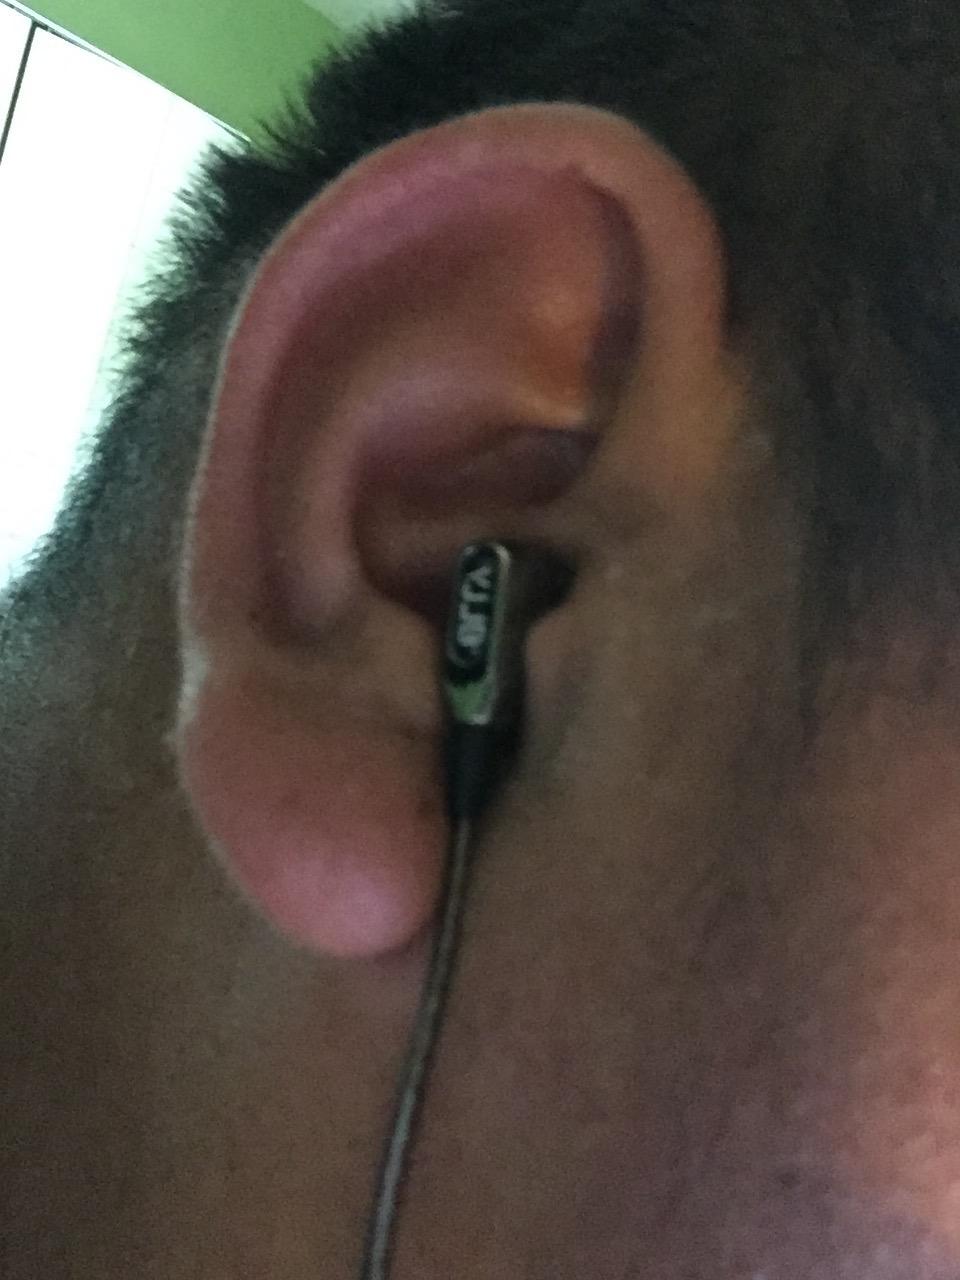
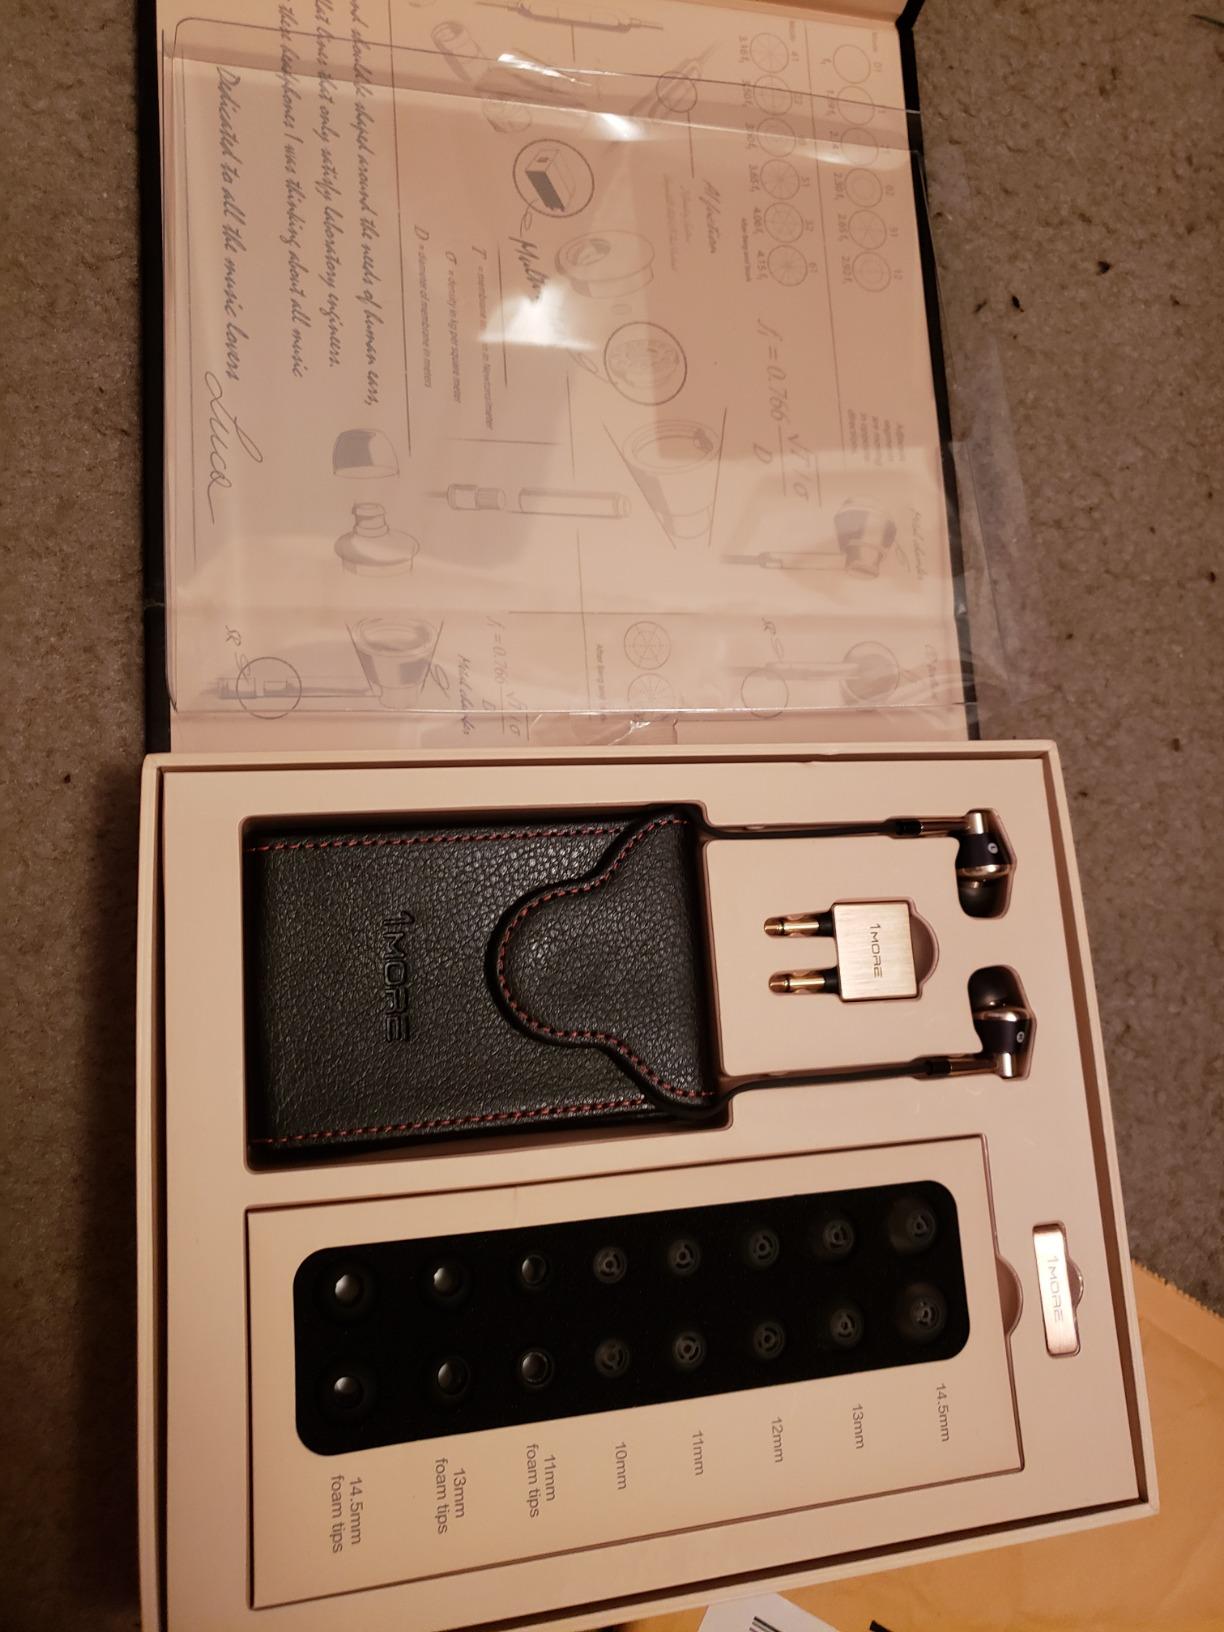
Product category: headphones
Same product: no